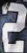
Number: 2